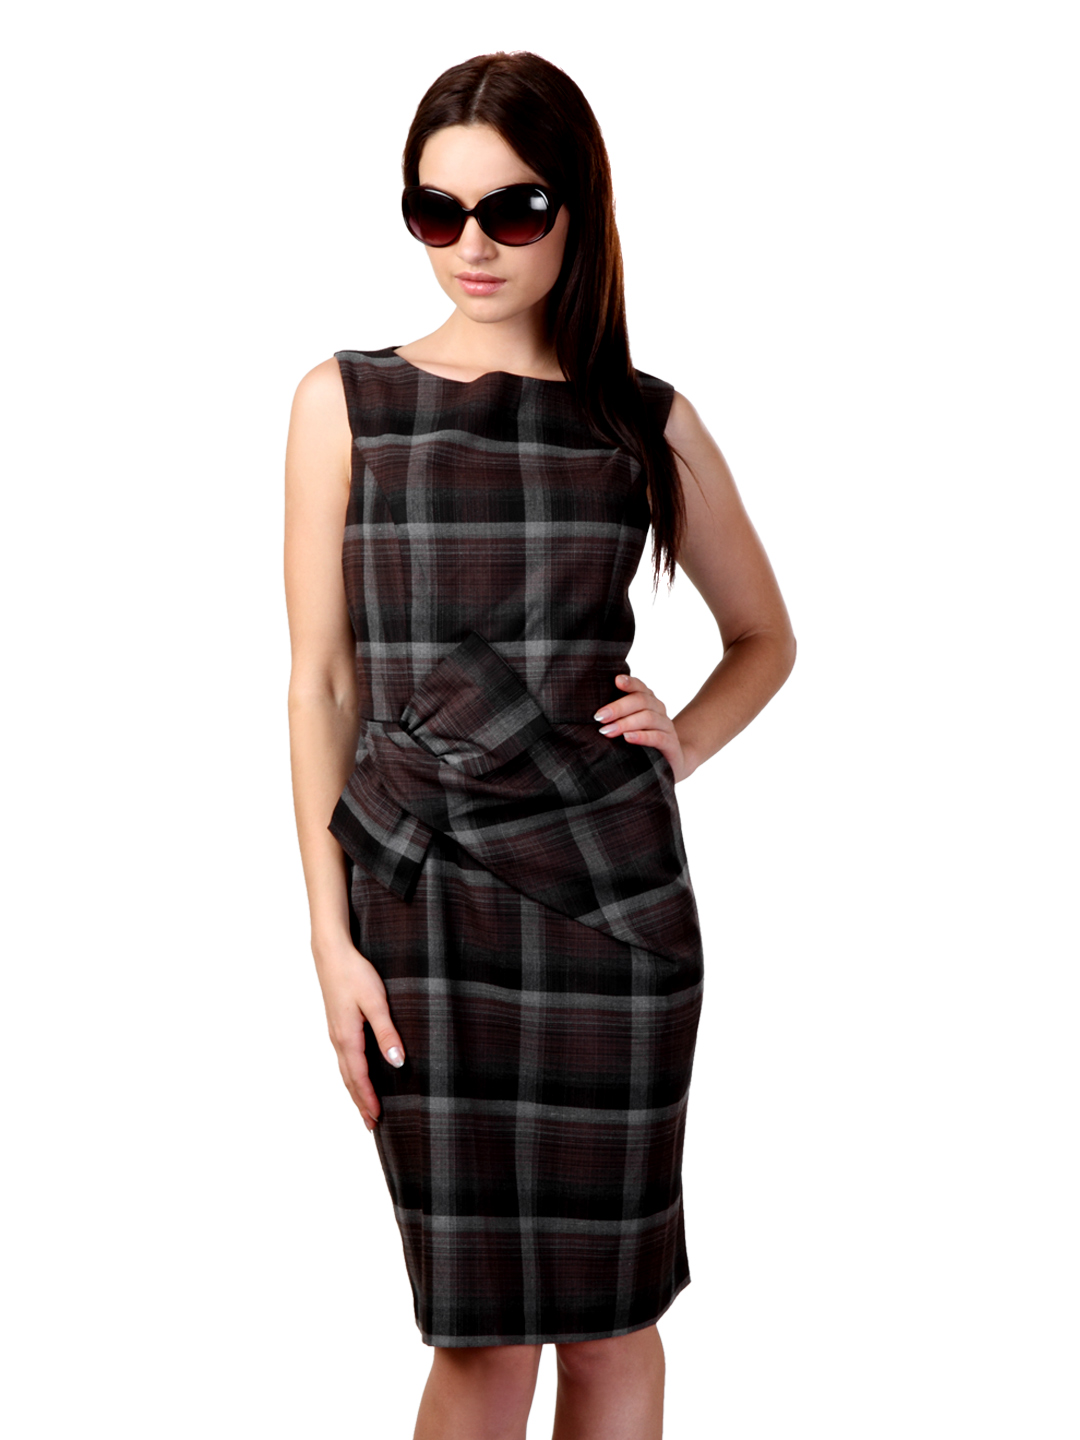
Avirate Brown & Grey Check Dress
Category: Apparel / Dress / Dresses
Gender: Women
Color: Brown
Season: Fall 2012
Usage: Casual